Örjan Lüning

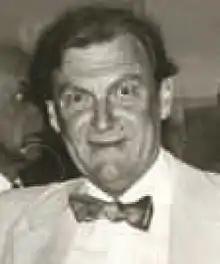

Örjan Lüning (30 May 1919 − 24 September 1995) was a Swedish philatelist who was a specialist in aerophilately. In 1979 he was awarded the Crawford Medal for his work "Luftpostens historia i Norden - The history of airmail in Scandinavia". His Large Gold Medal winning collection of pioneer flights and airmail of Scandinavia together with his Gold Medal collection of Denmark were sold by Corinphila in 2001.